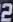
Number: 2